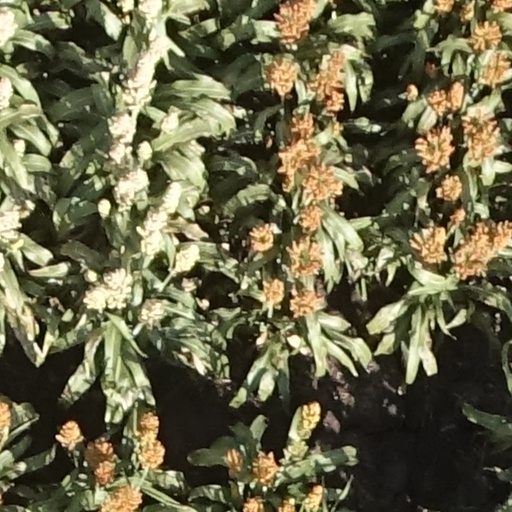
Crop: sorghum